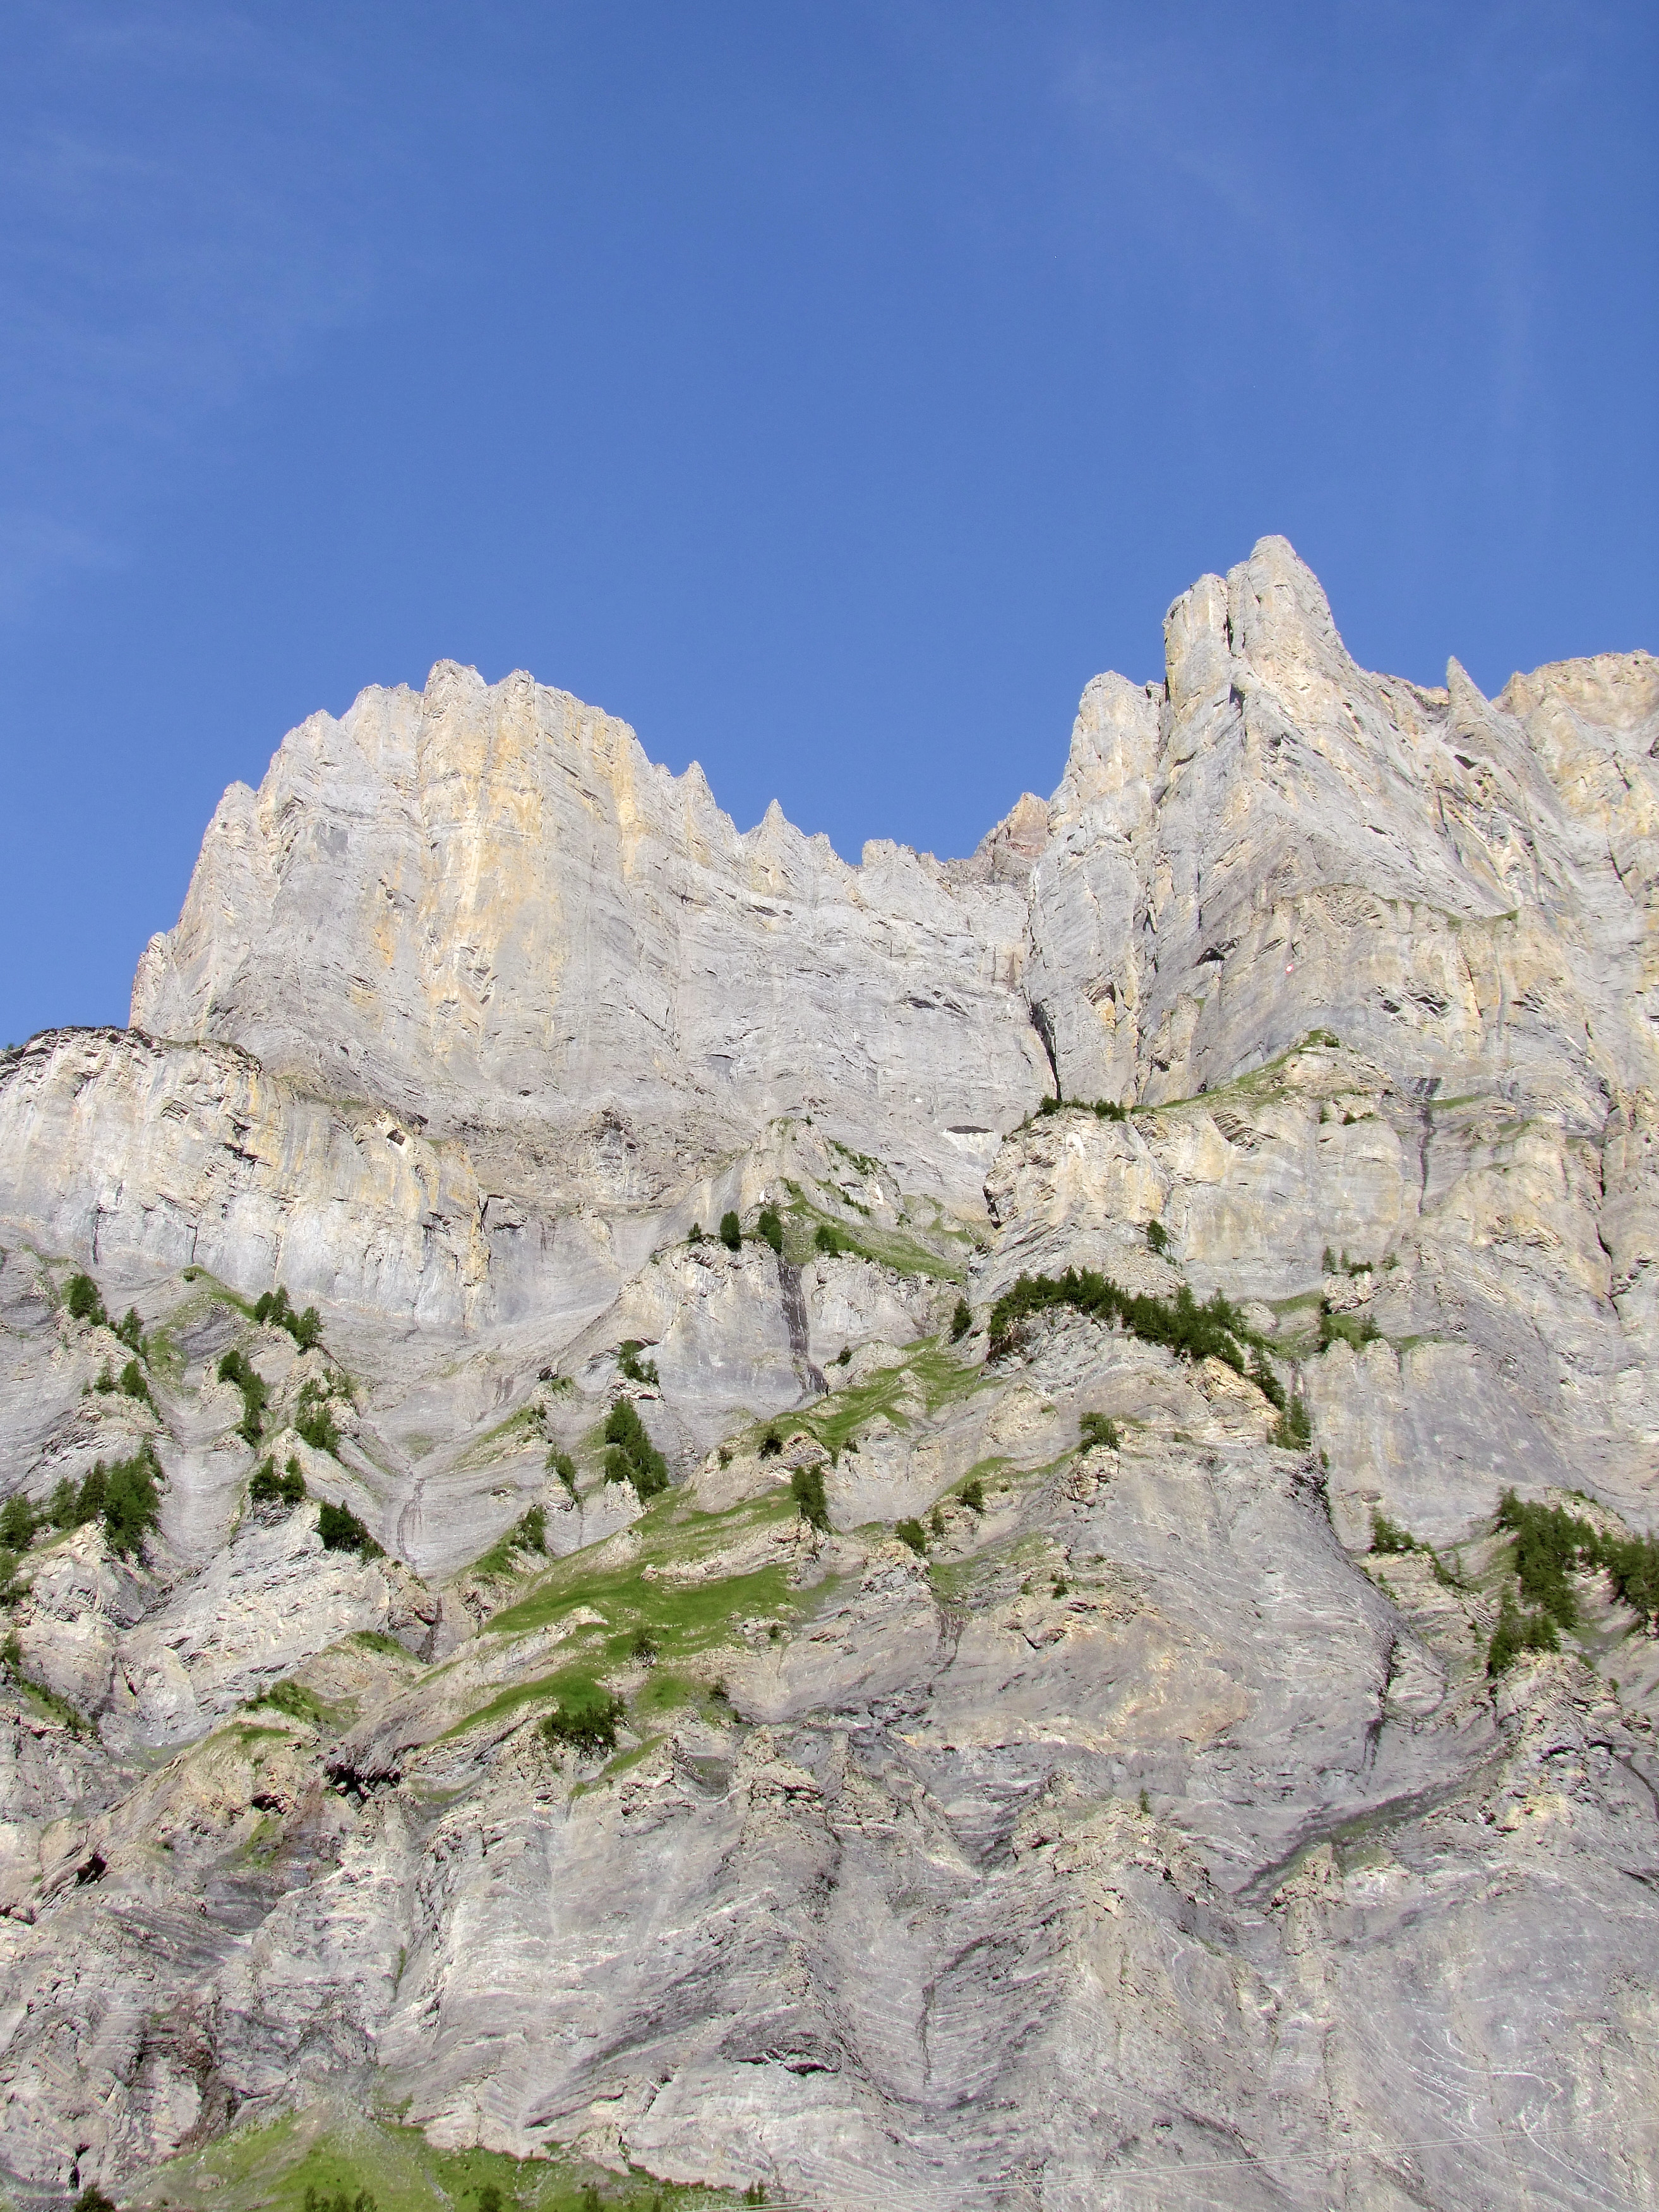
mountain, rocks, peaks, tour, excursion, mountaineering, peace, Alpok, switzerland, mountainous landforms, rock, badlands, formation, outcrop, mountain range, batholith, geology, massif, ridge, alps, sky, cliff, Granite dome, bedrock, national park, klippe, terrain, escarpment, tree, ar te, intrusion, hill, geological phenomenon, summit, landscape, plant, fell, limestone, dike, wadi